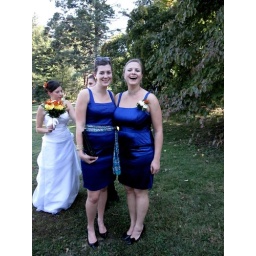
I have the same dress as Sara but in apple green